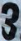
Number: 3